Central Michigan University Libraries

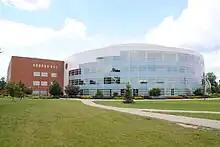
Charles V. Park Library at Central Michigan University

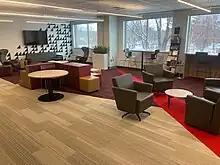

The Park Library was renovated and enlarged from 1999-2001 and opened to the public in January 2002. The current building offers more than 300,000 square feet of space and seating for more than 2,500 users. The University Library offers more than 250 public computer workstations and wifi connectivity, as well as full scanning and printing capabilities. A number of academic support units, such as the CMU Writing Center, the Mathematics Assistance Center, the Presentation Skills Center, the Certified Testing Center, and the Statistical Consulting Center are also located in the building. The Park Library also houses the Office of Information Technology Help Desk on the 1st floor and the Curriculum and Instruction Support unit on the 4th floor. In the Fall of 2021, the Adobe Digital Lounge opened on the 2nd floor of the library. It provides training and support to CMU students, faculty, and staff in the use of Adobe products.